Buganda

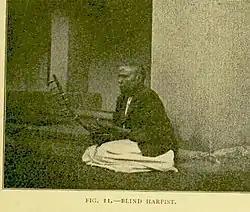
A blind Buganda harpist c. 1911

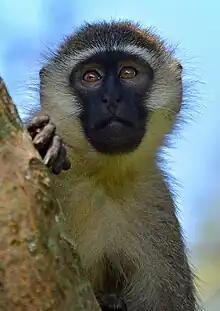
Vervet Monkey in Uganda

Buganda was colonized by the British and made a protectorate of the United Kingdom in 1884. The move towards independence reached a climax when the Lukiiko, the parliament of Buganda appointed the Buganda Constitutional Committee in 1959 and later declared independence on 8 October 1960 and requested that the British protectorate be terminated.